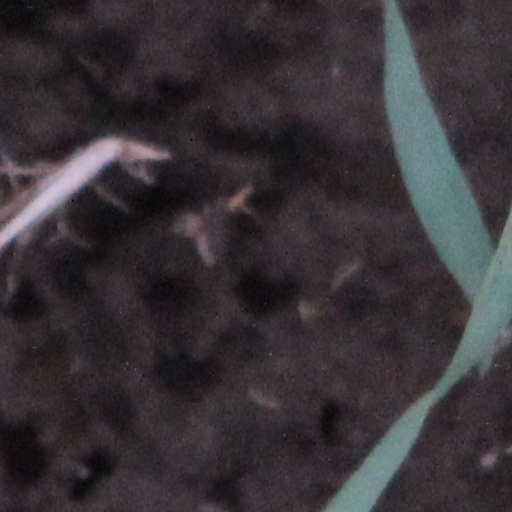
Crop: wheat